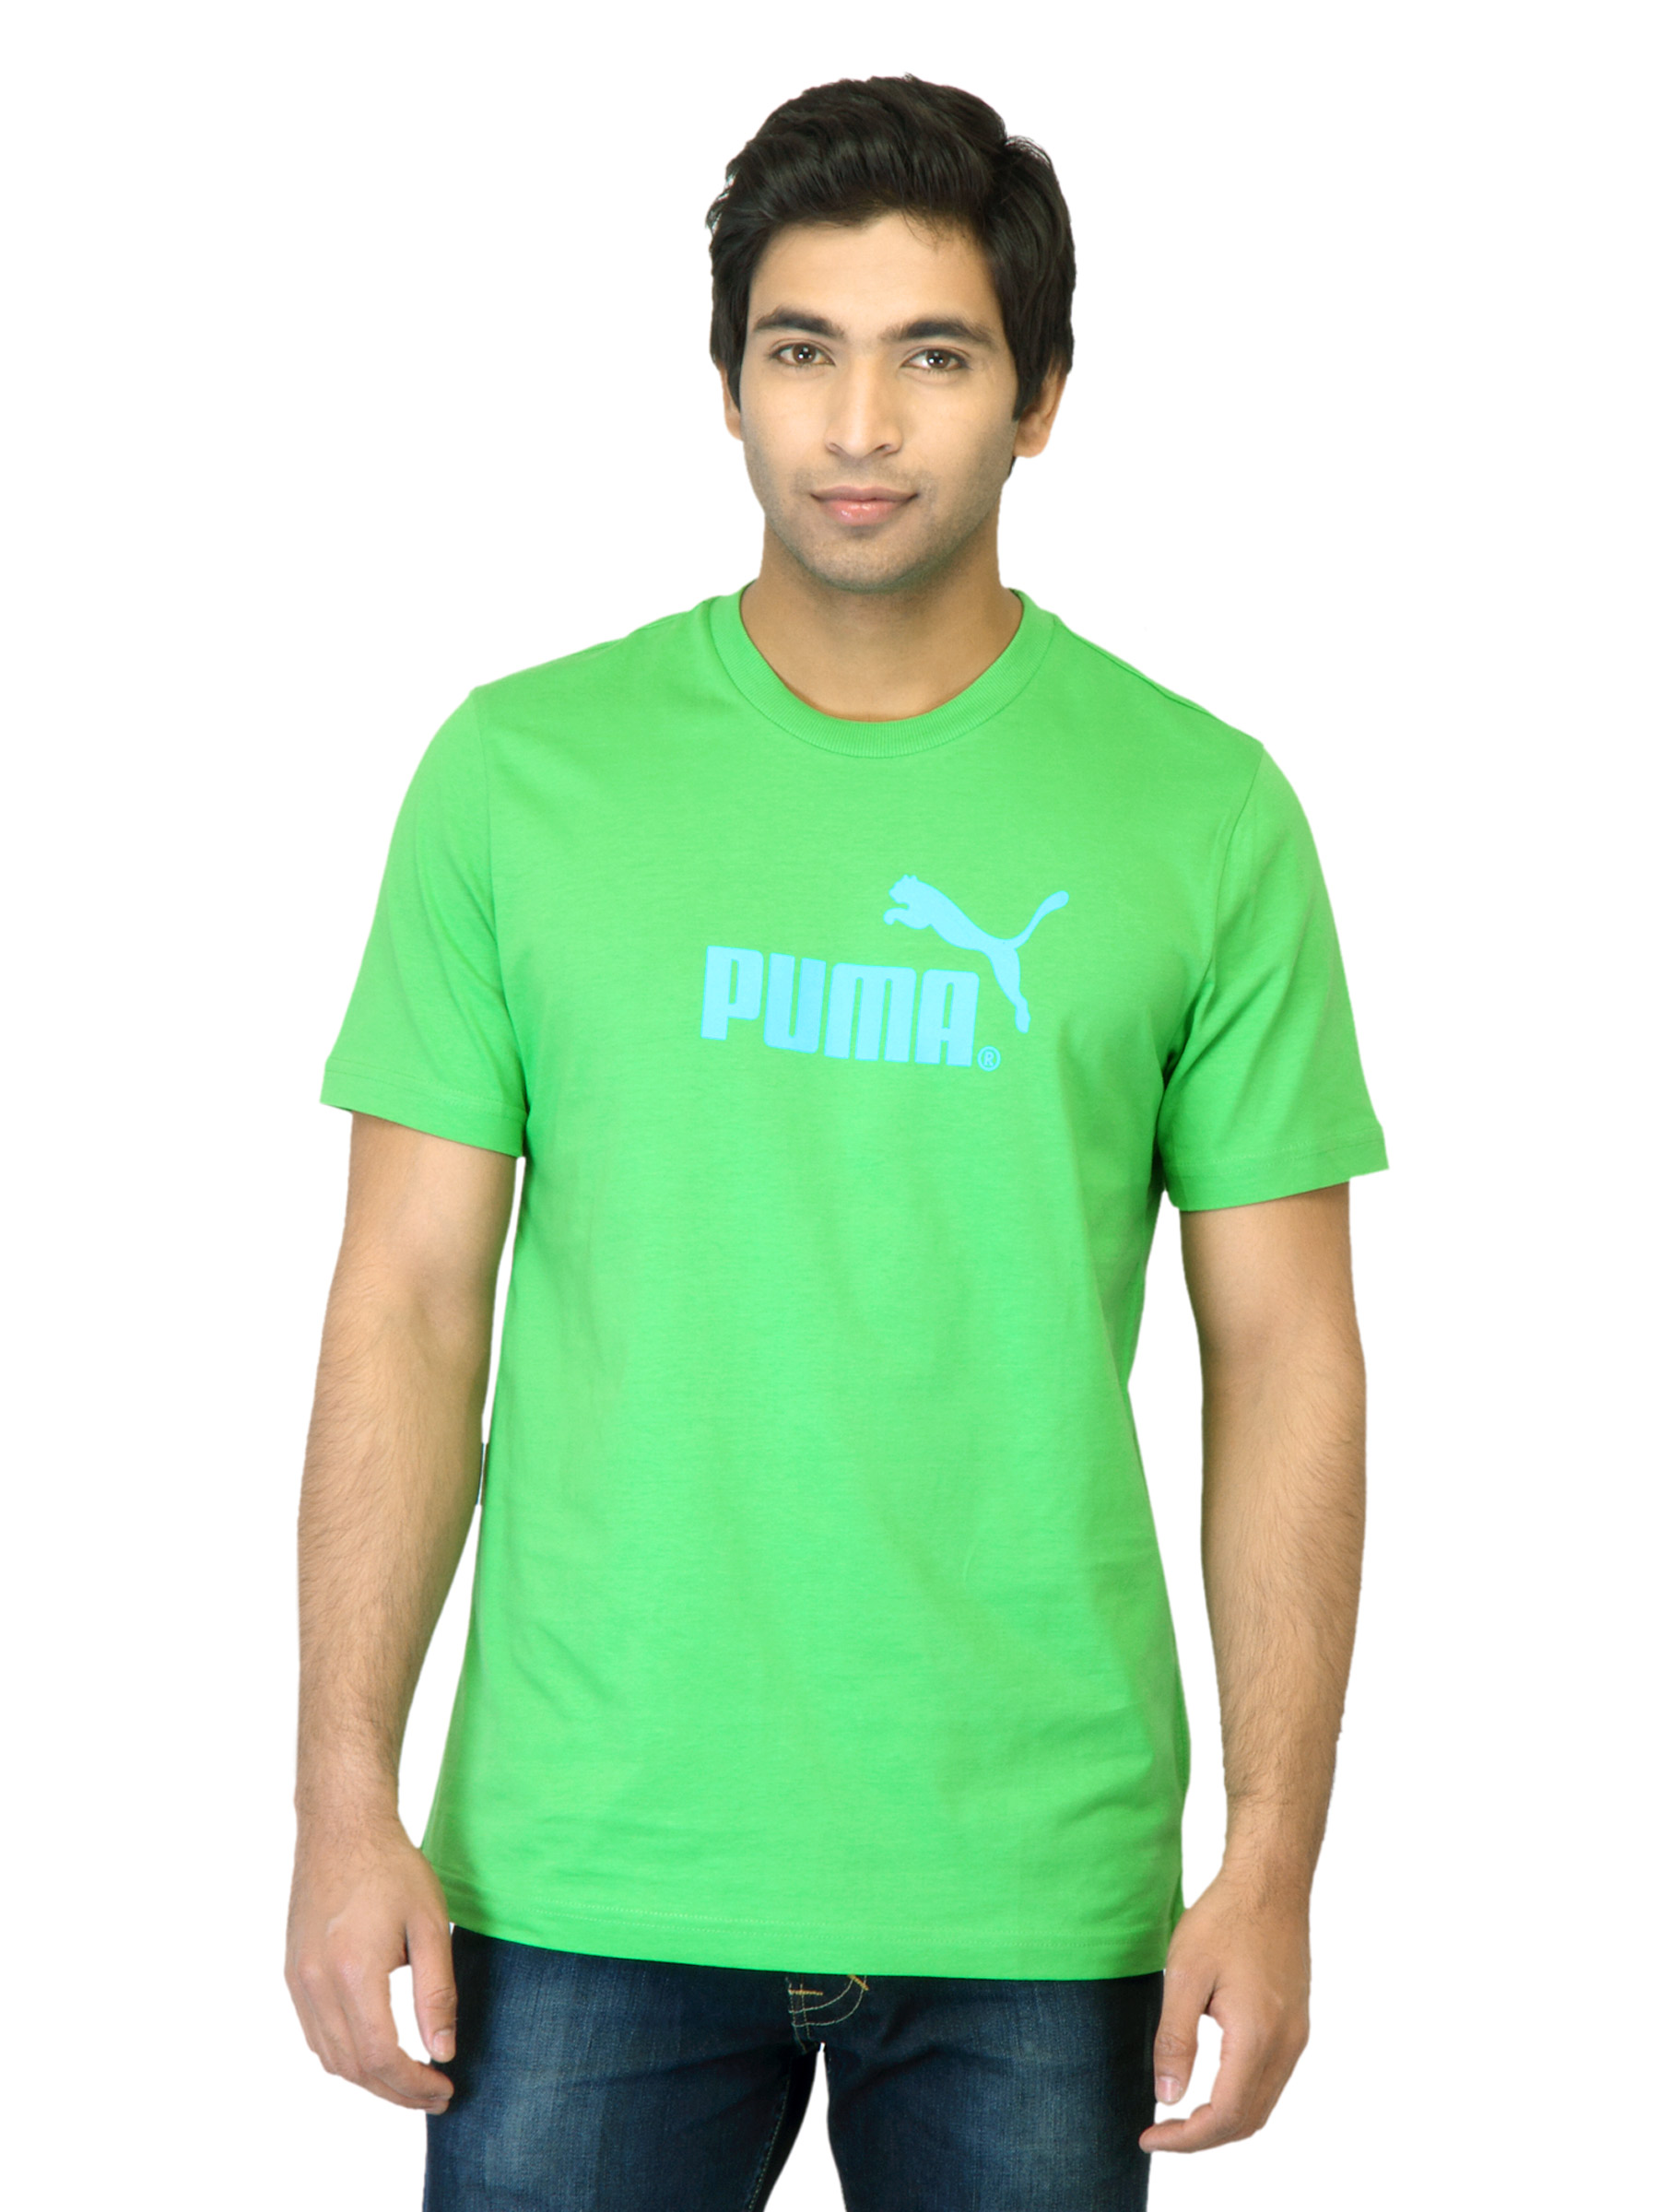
Puma Men Large Logo Green T-shirt
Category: Apparel / Topwear / Tshirts
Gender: Men
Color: Green
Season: Summer 2012
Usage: Casual